Freida Ruth Heighway

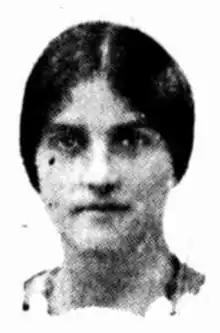
Freida Ruth Heighway c.1930

Freida Ruth Heighway (1907–1963) was an Australian obstetrician and gynaecologist, the first woman to graduate from Sydney University with a medical degree and the first woman admitted to the Royal College of Obstetricians and Gynaecologists.